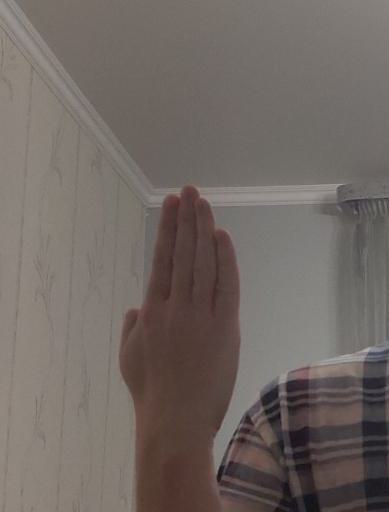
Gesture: stop_inverted